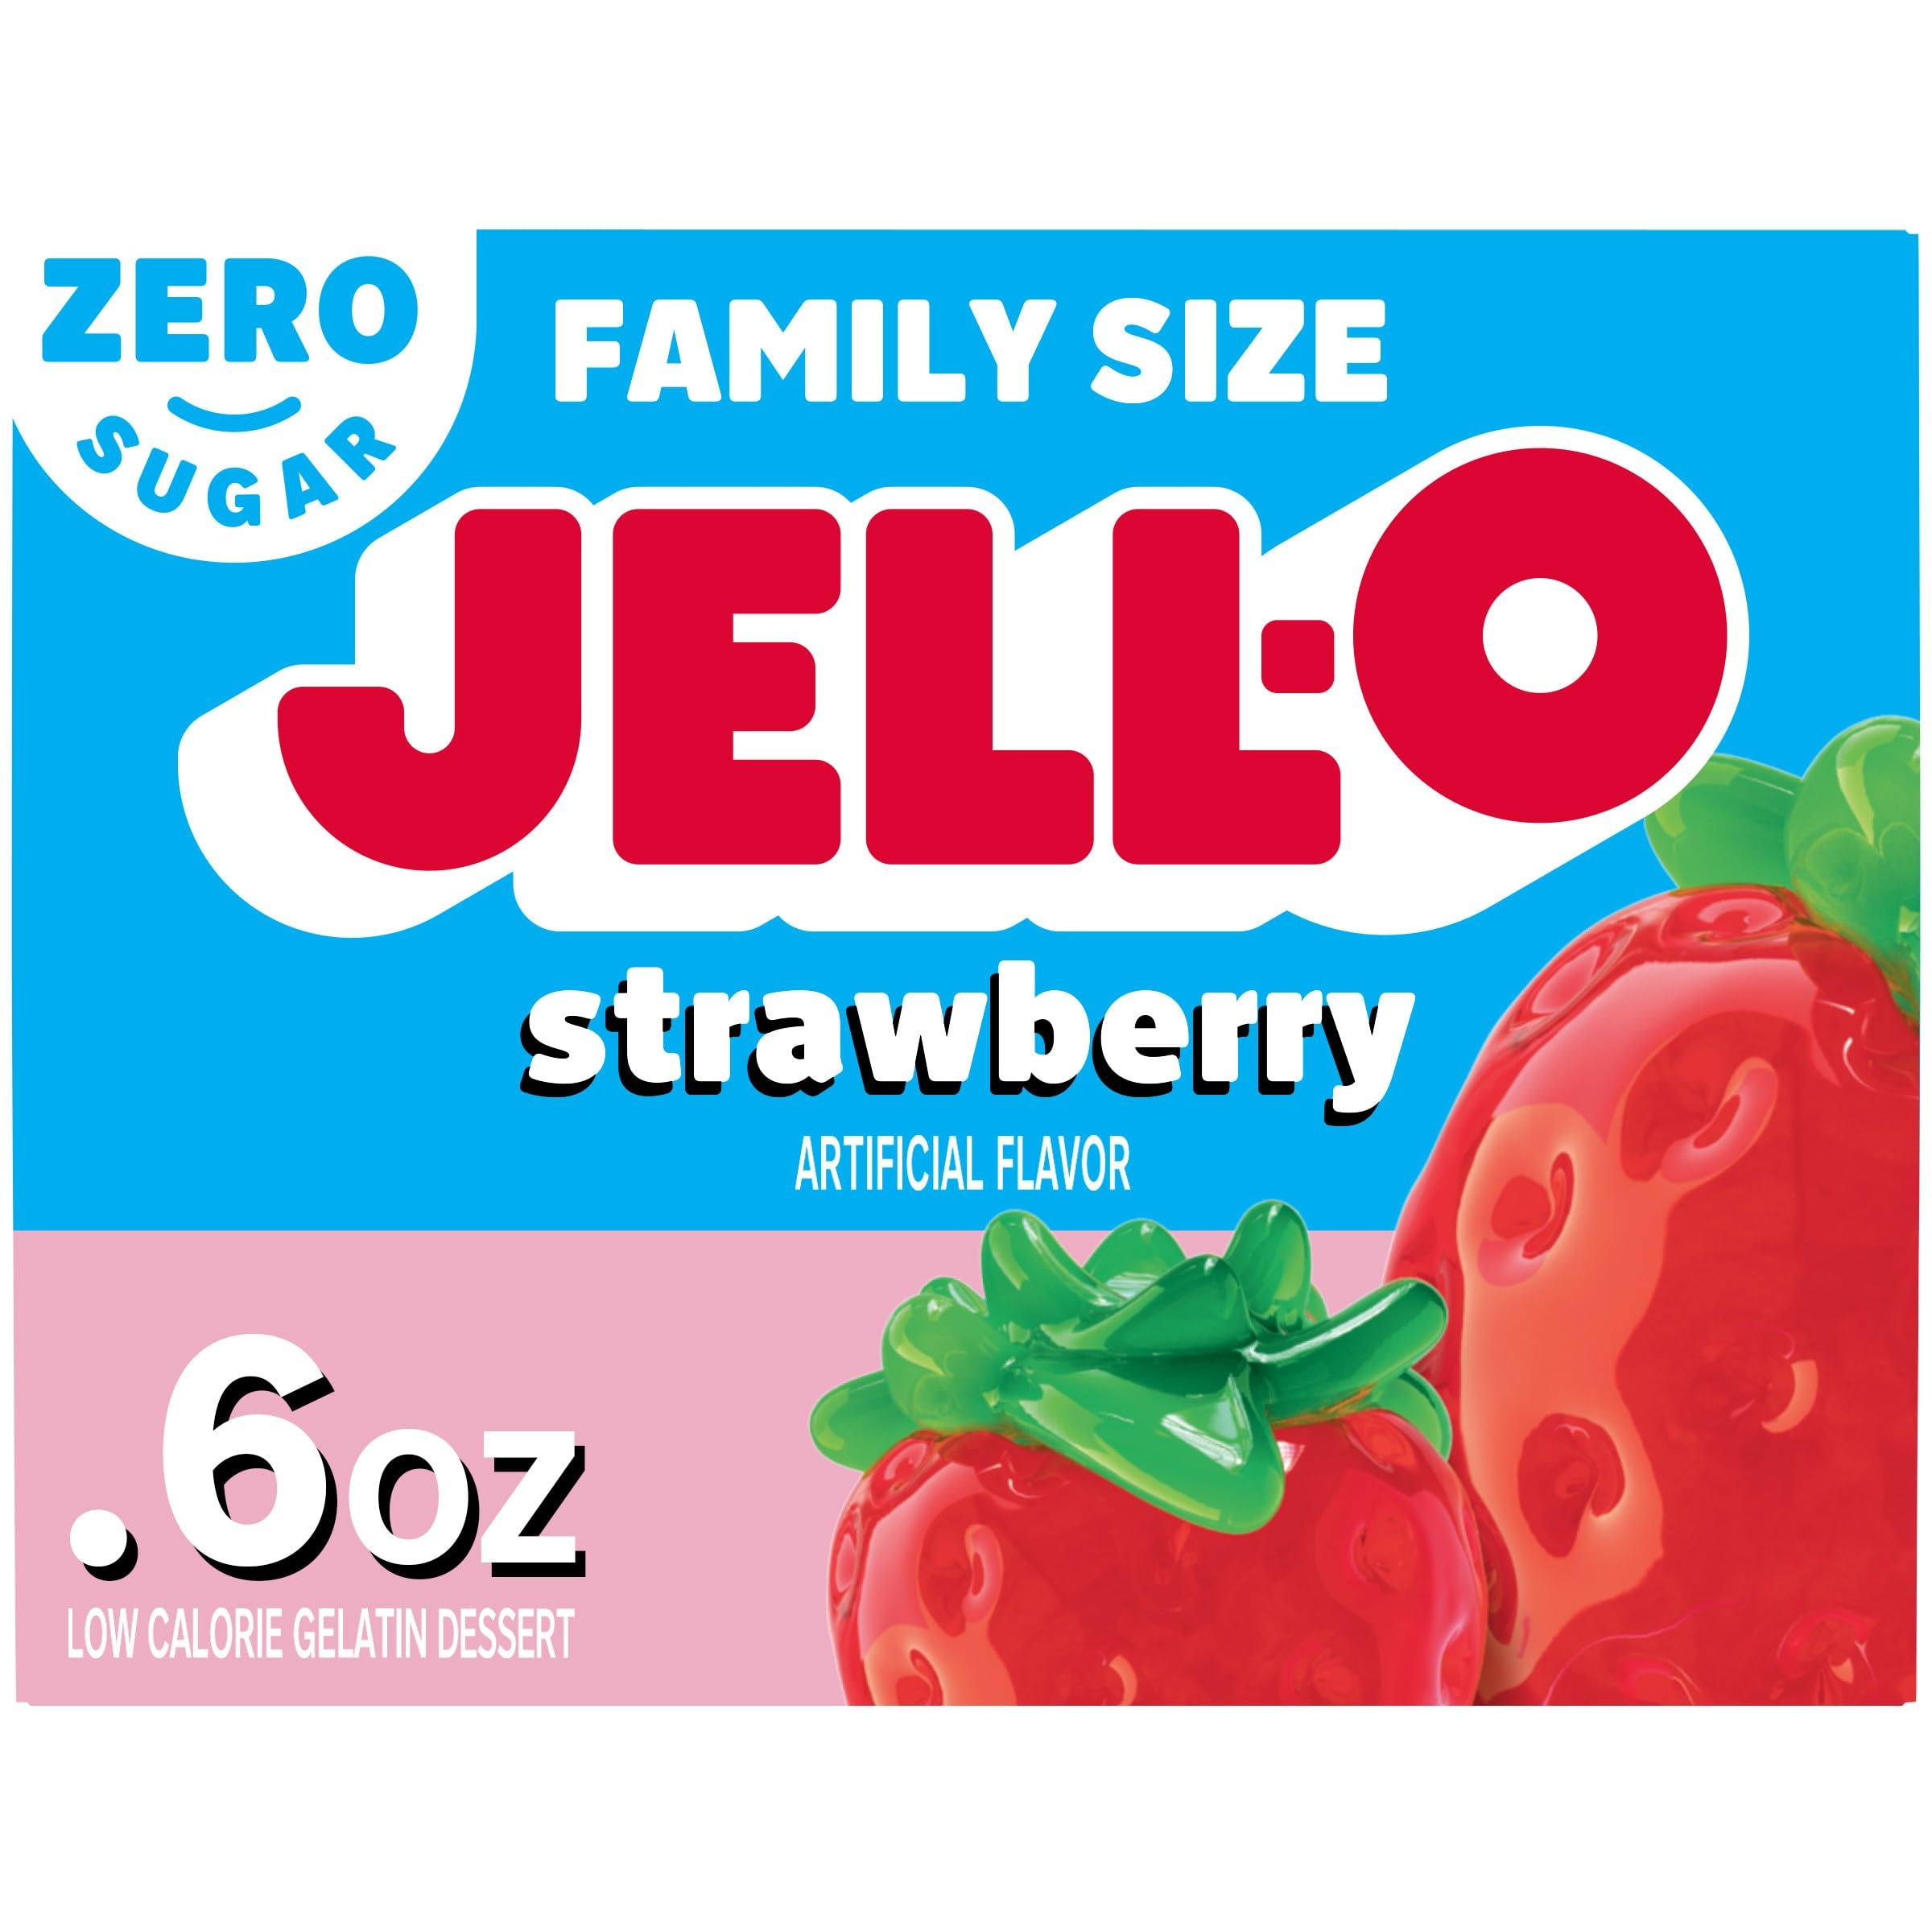
Item Name: Jell-O Strawberry Sugar Free Gelatin Dessert Mix, 0.6 Ounce (Pack of 24)
Bullet Point 1: One 0.6-ounce box containing approximately 8 servings
Bullet Point 2: Refreshing strawberry taste
Bullet Point 3: Sugar free with only 10 calories per serving
Bullet Point 4: Makes a delicious dessert; just add water and allow to set
Bullet Point 5: Over 300 million boxes of Jell-O are sold every year; nine boxes sold every second in the U.S.
Value: 14.4
Unit: Ounce

Price: 9.09